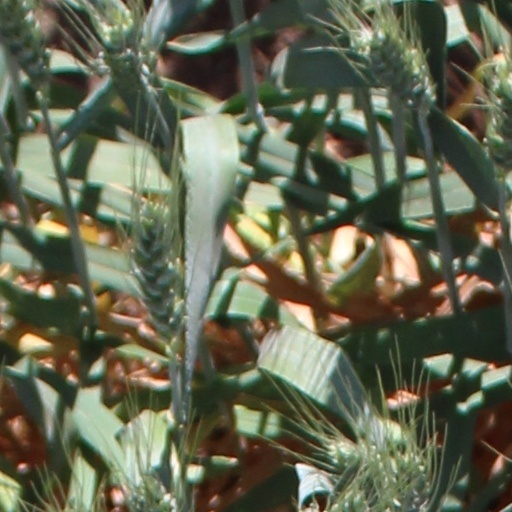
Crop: wheat